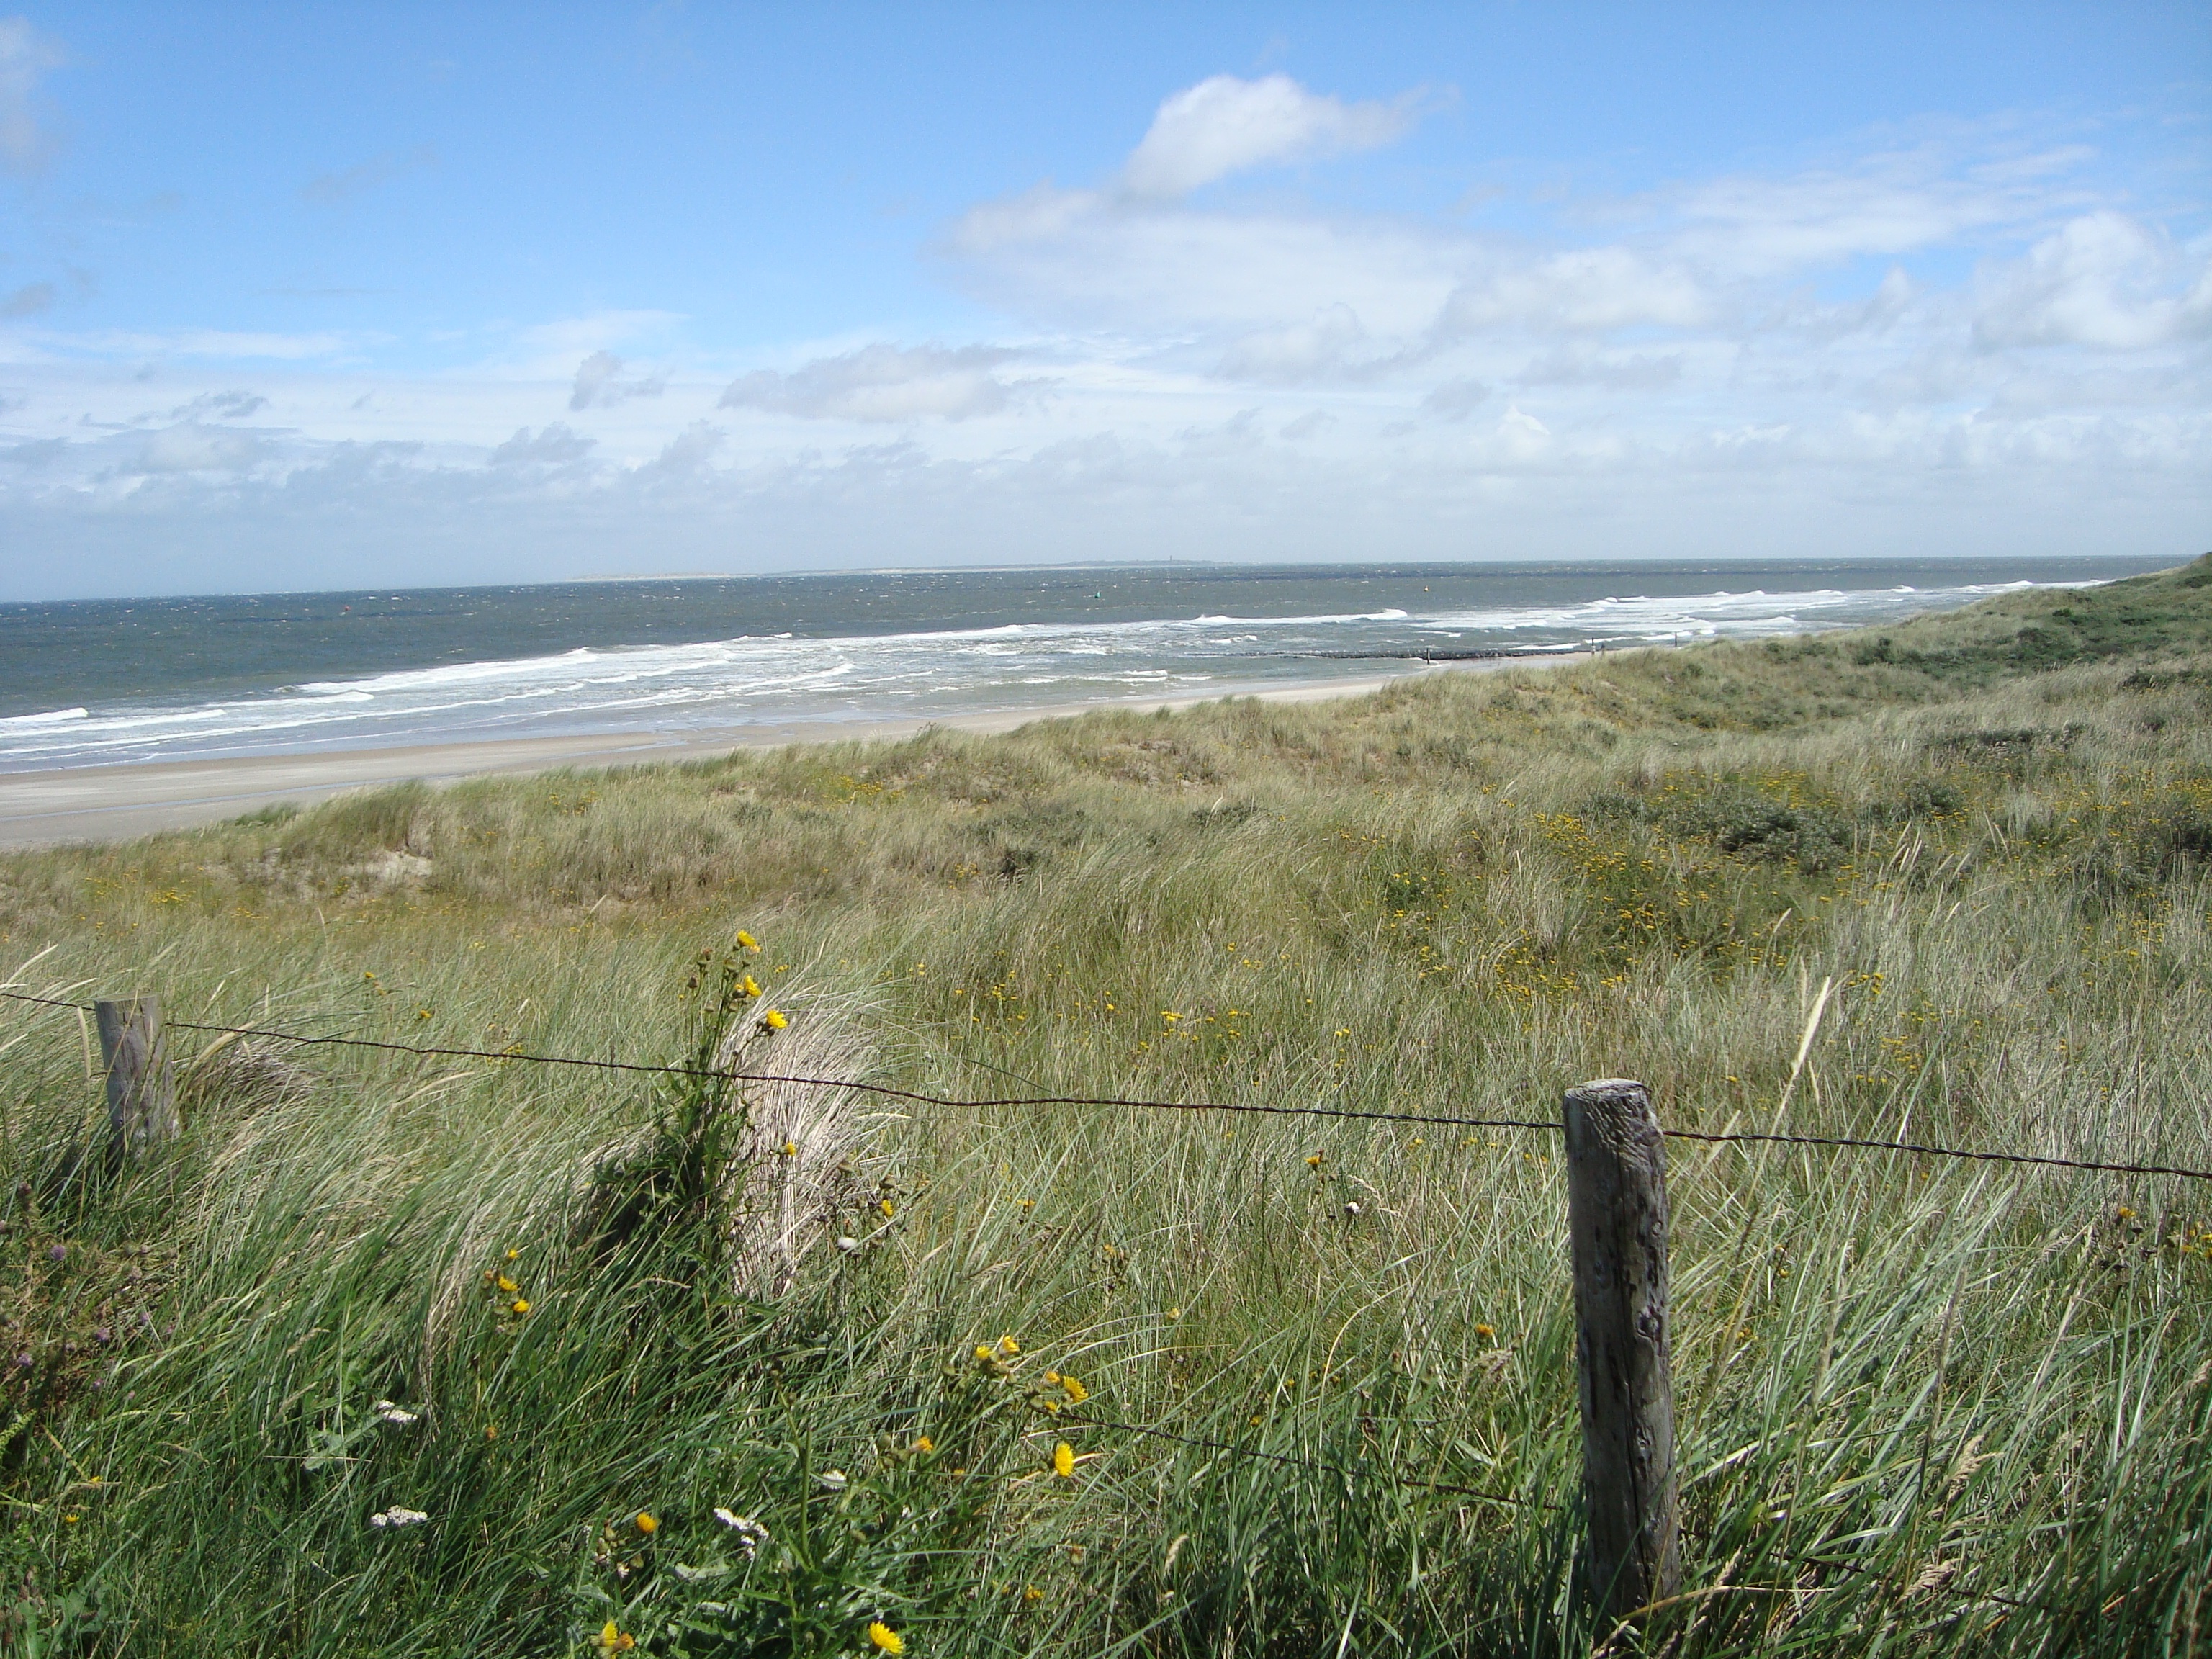
beach, sea, coast, nature, grass, sand, ocean, horizon, marsh, meadow, prairie, shore, wind, cliff, bay, terrain, body of water, dunes, netherlands, grassland, wetland, habitat, ecosystem, vlieland, steppe, natural environment, geographical feature, grass family